Hans-Jürgen Heise

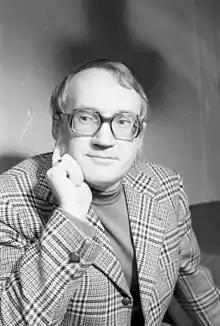
Hans-Jürgen Heise

Heise was born Hans-Jürgen Scheller in Bublitz, Pomerania, Weimar Germany (modern Bobolice, Poland). His family moved to Berlin when he was still an infant but returned to Bublitz because of the Allied bombing of Berlin in World War II.